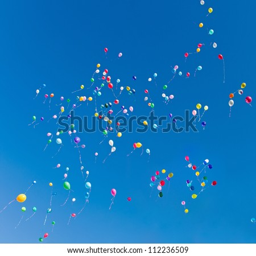
colorful balloons on a blue sky background